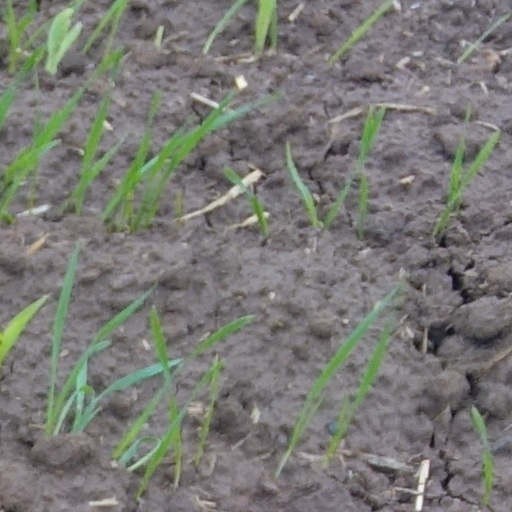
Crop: wheat